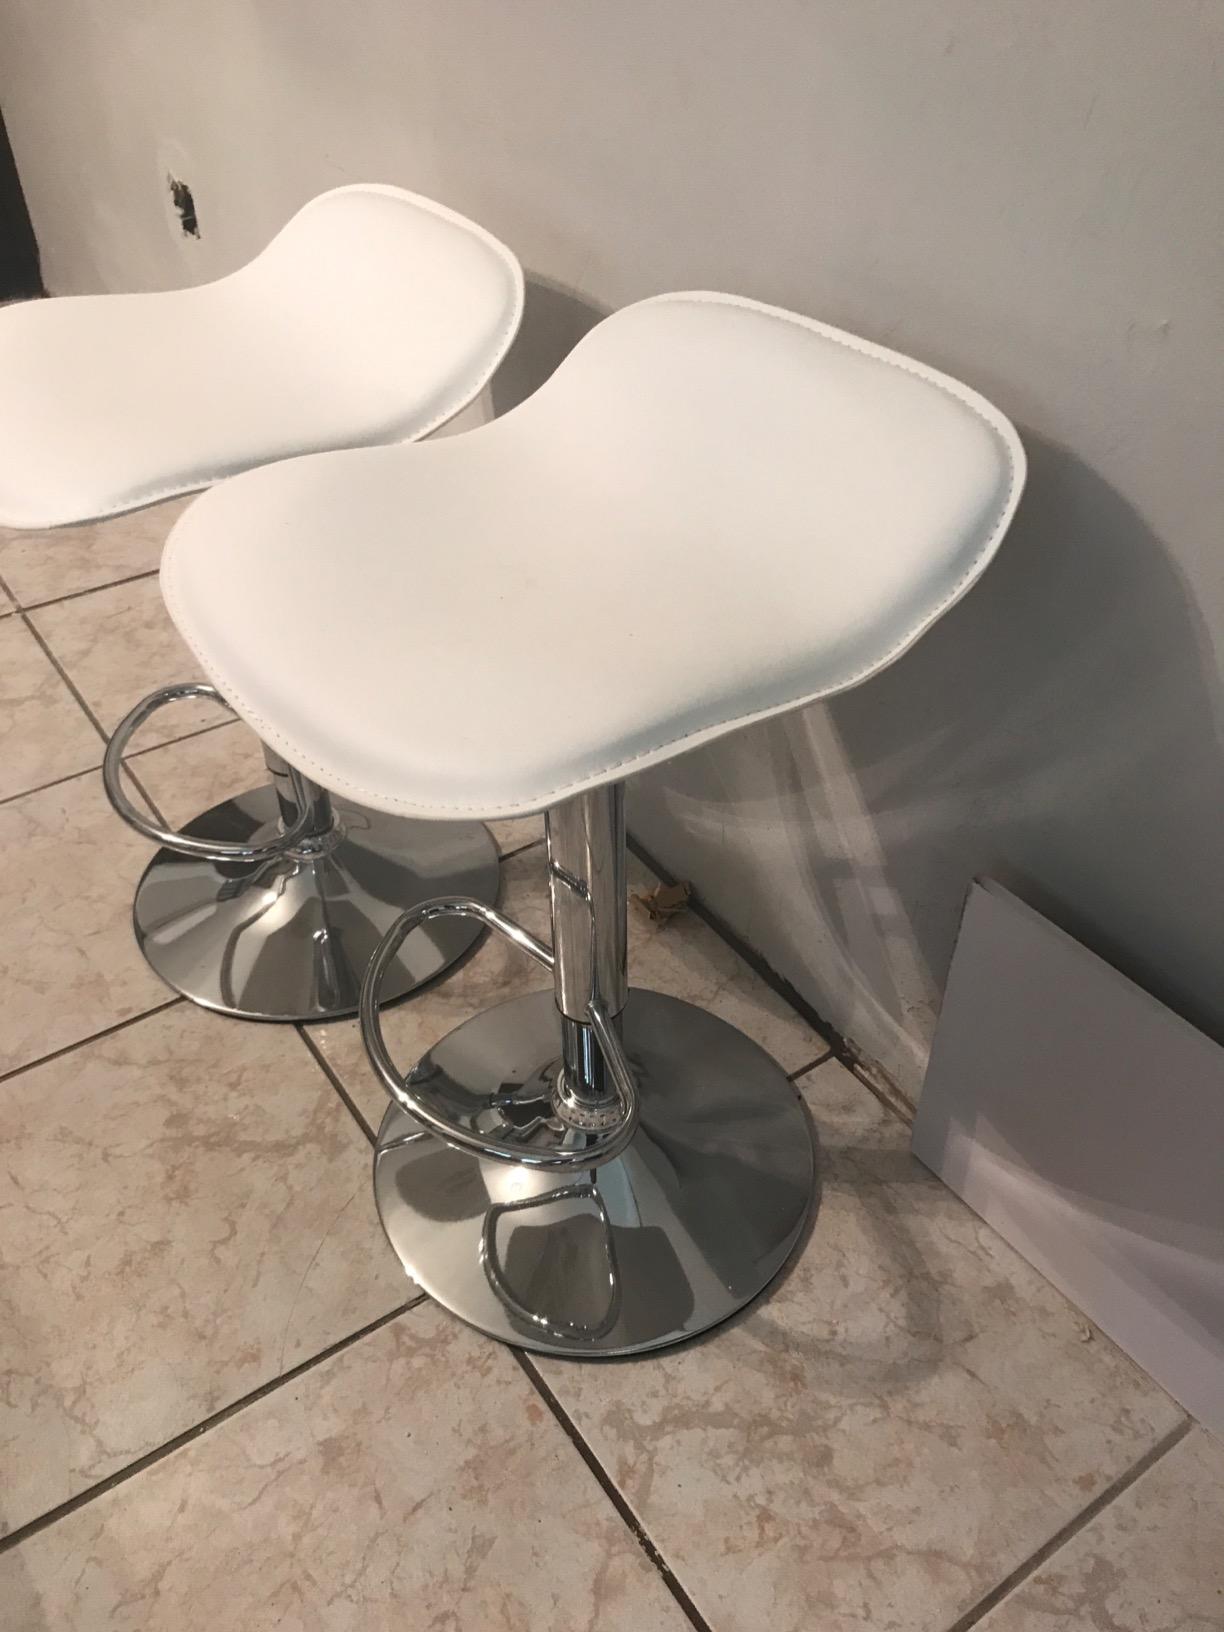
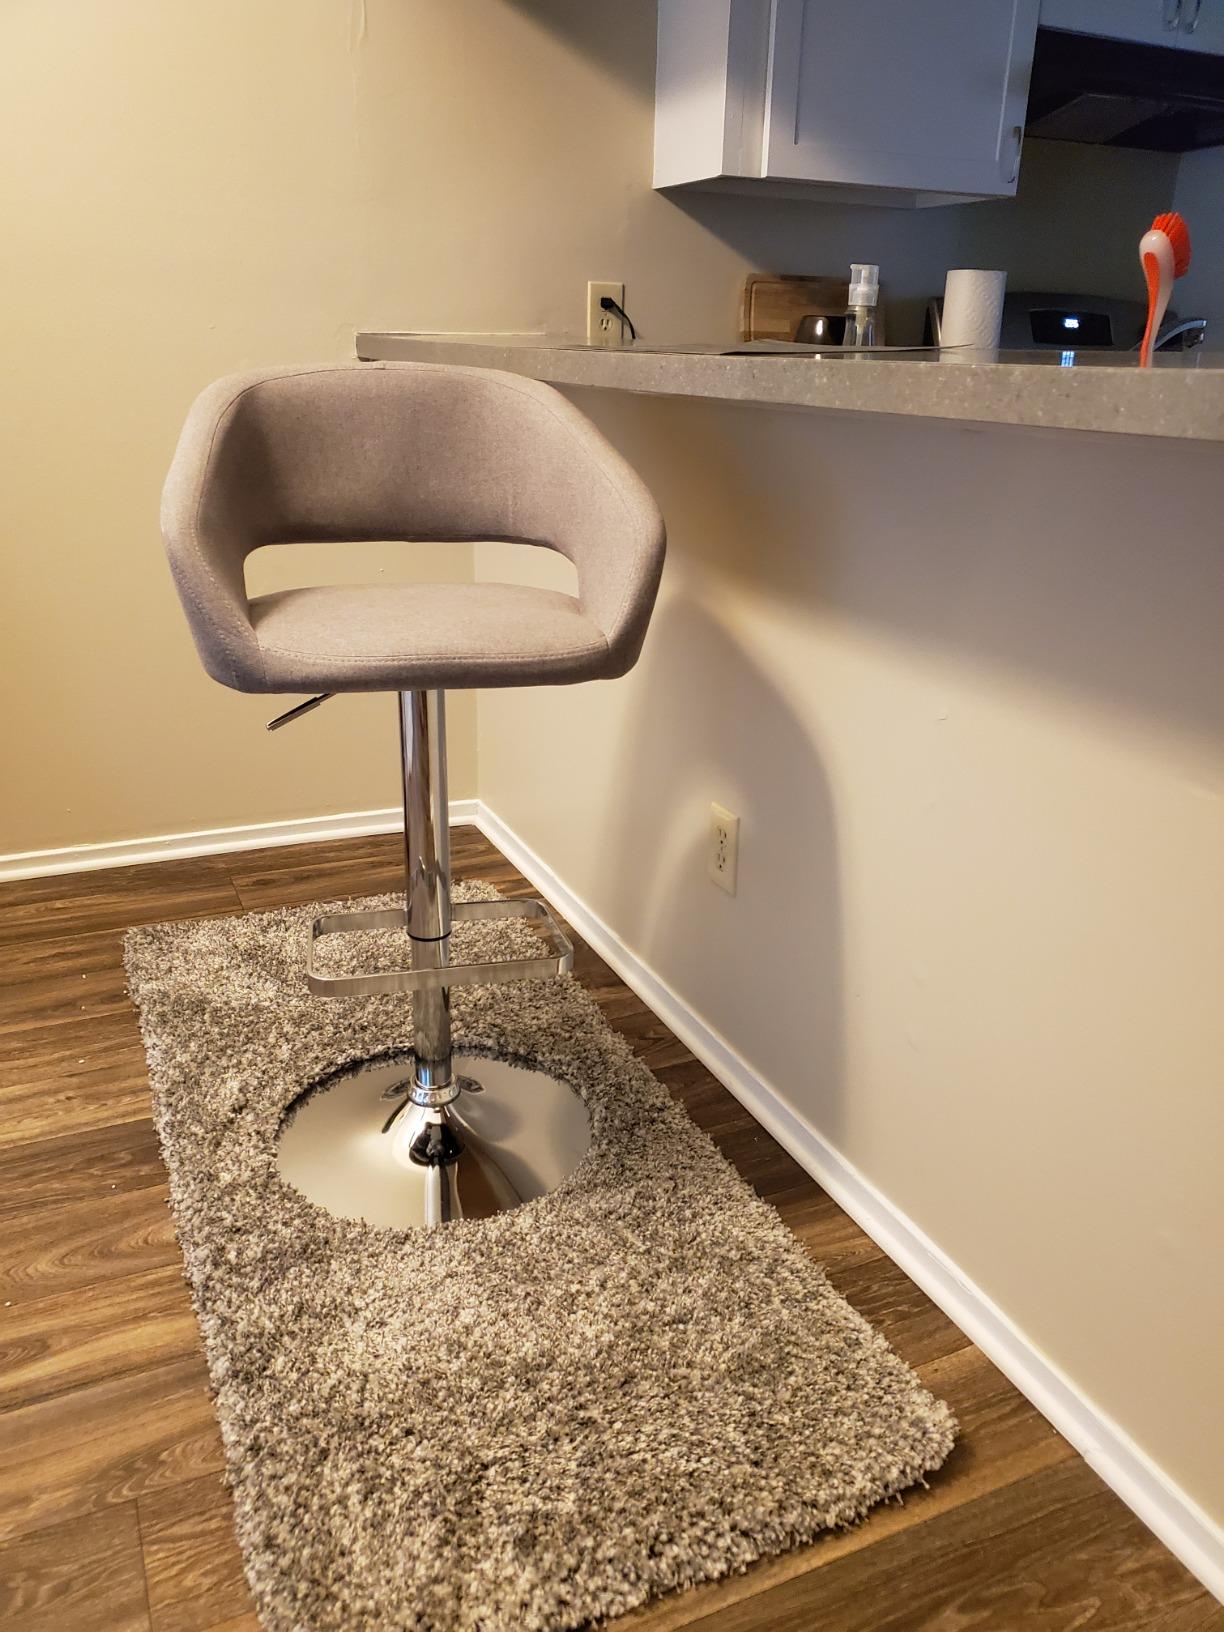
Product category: stool
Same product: no